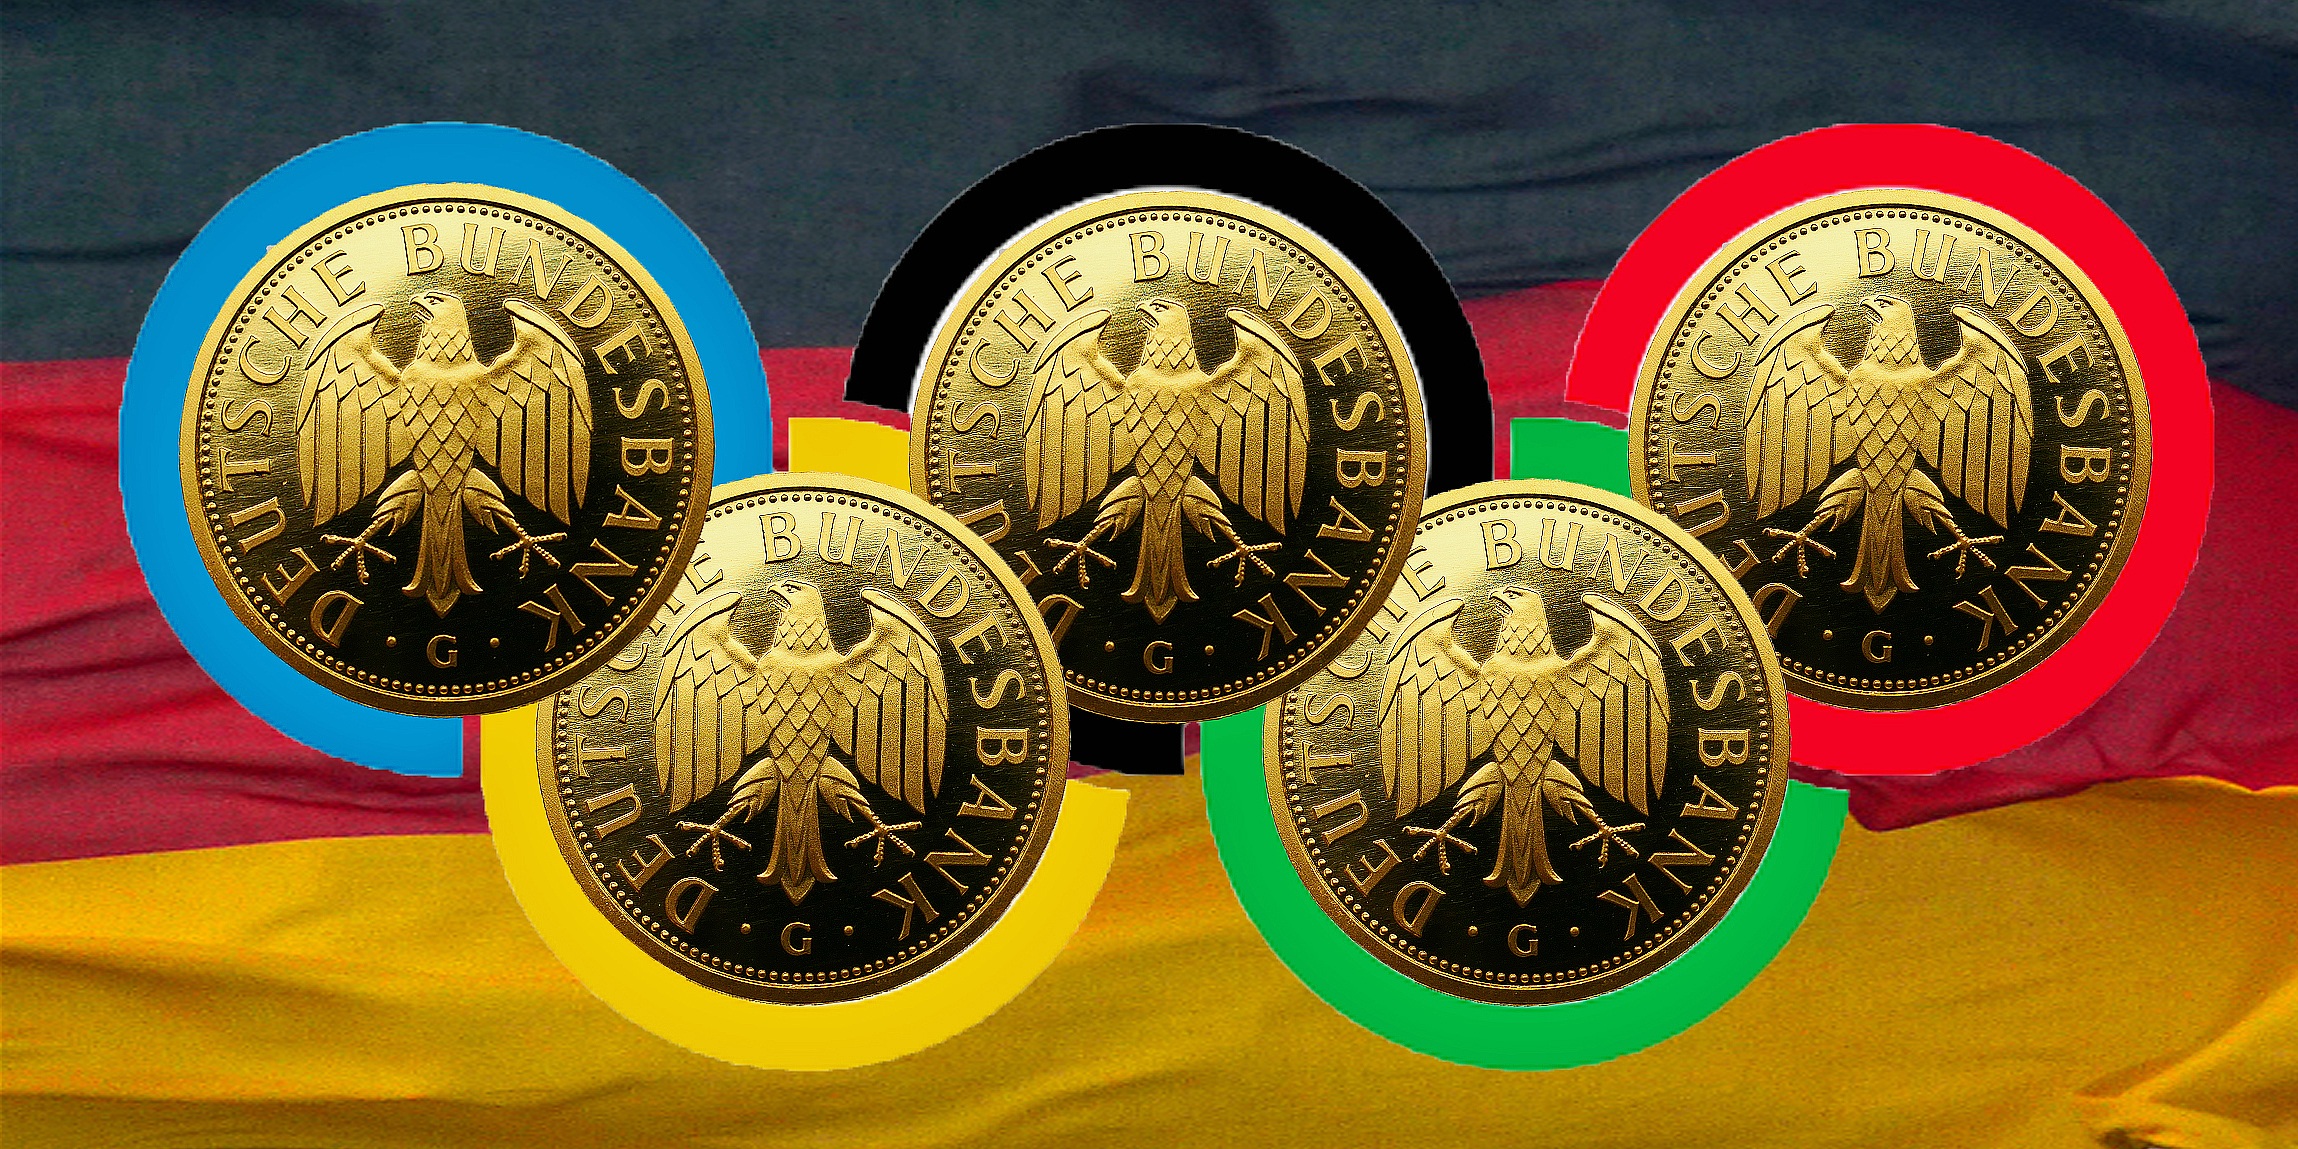
flag, competition, gold, germany, medal, olympia, award, profit, germany flag, black red gold, olympic gold